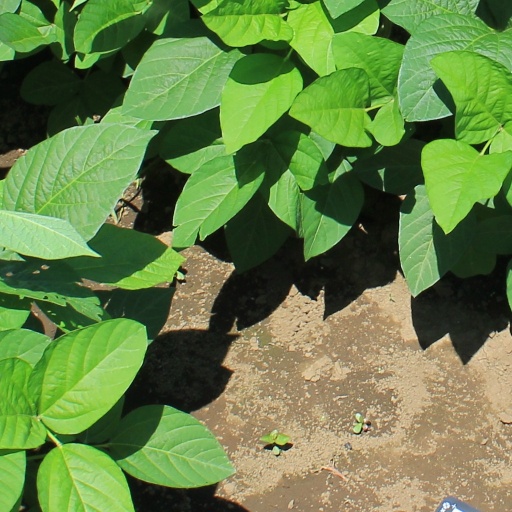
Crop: soybean